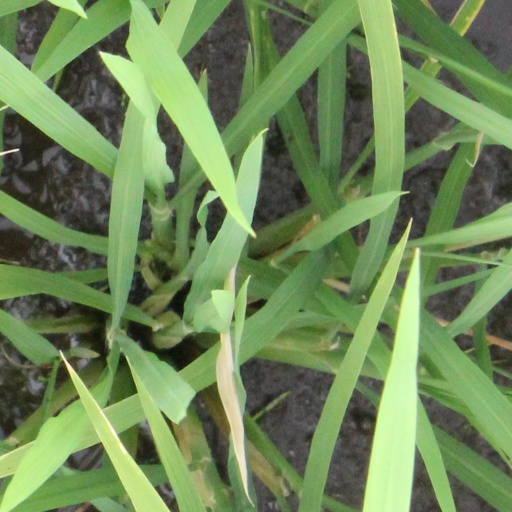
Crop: rice